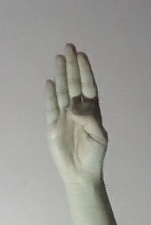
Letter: kaaf